Dr. Burdette and Myrna Gainsforth House

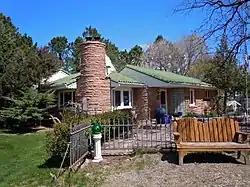

The Dr. Burdette and Myrna Gainsforth House, at 1300 East A St. in Ogallala, Nebraska, is a ranch style house that was built in 1949. Also denoted as NeHBS no. KH00-096, it was listed on the National Register of Historic Places in 2002; the listing included two contributing buildings and two contributing structures.